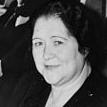
Age: 49